Downward Dog Pose

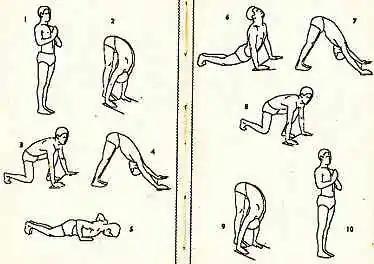
Bhawanrao Shriniwasrao Pant Pratinidhi popularised the Sun Salutation in his 1928 book. The sequence uses Downward Dog Pose twice (numbers 4 and 7).

A similar pose, together with a 5-count format and a method of jumps between poses resembling Ashtanga Vinyasa Yoga's system, was described in Niels Bukh's early 20th century Danish text "Primitive Gymnastics", which in turn was derived from a 19th-century Scandinavian tradition of gymnastics; the system had arrived in India by the 1920s. Indian gymnastics, too, had a system of postures, called "dands" (from Sanskrit , a staff), linked by jumps, and one of the dands is close to Downward Dog. In addition, in the 1920s, Bhawanrao Shriniwasrao Pant Pratinidhi, the Rajah of Aundh, (1868–1951; in office 1909–1947) popularized and named the practice of Surya Namaskar (Sun Salutation), describing it in his 1928 book "The Ten-Point Way to Health: Surya Namaskars". Downward Dog appears twice in its sequence of 12 postures.